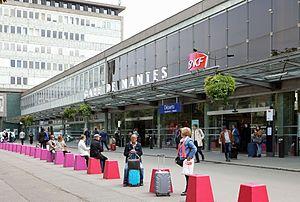
Nantes (France)